2019 Boston Marathon

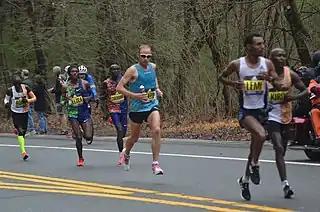
Lead pack of men approaching the half-way point

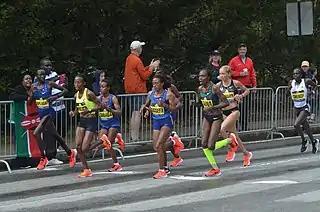
Lead pack of women (except Worknesh who was over a minute ahead) approaching the half-way point

In the early morning, rain had made the conditions wet but by the start there was only some light rain which cleared away later in the day. The race began with a flyover of General Dynamics F-16 Fighting Falcons from the 104th Fighter Squadron. In the men's race, Inoue and Kawauchi went to the front of the lead pack early on and, following a series of sub-5 minute miles, the group of 25 passed in 30:20. The lead pack didn't "get really serious about hard racing" until they had passed through Wellesley. By Heartbreak Hill the pack still contained eight runners but, at , Kiriu increased the pace, decreasing the size of the group to just five runners. The group had further reduced to three by mile 24; Cherono, Desisa, and Kenneth Kipkemoi. With to go, Kipkemoi increased the pace. Then with left, Desisa made a surge before Cherono was able to catch up and the two sprinted down Boyleston Street. Desisa was unable to hold Cherono's pace and he dropped behind, meaning Cherono won in 2:07:57, two seconds ahead of Desisa. Kipkemoi finished third in 2:08:07, later stating that he had wanted to get away from the other runners, but they had managed to stay with him. The gap between the top two runners was the closest since the 1988 edition.